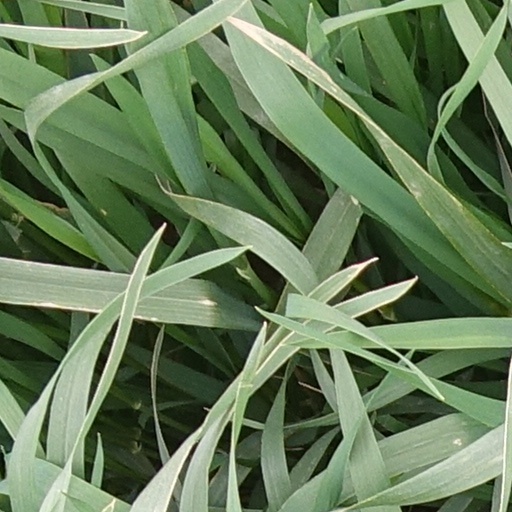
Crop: wheat